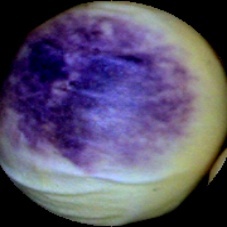
Label: Spotted